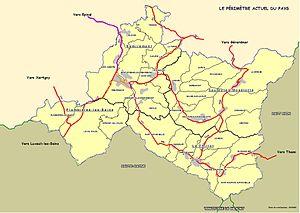
Pays de Remiremont et de ses vallées
Le pays de Remiremont et de ses vallées est une initiative de regroupement de collectivités locales françaises situé en région Grand-Est, plus précisément dans la région historique et culturelle de Lorraine.
Le projet de réalisation d’un lac baptisé « lac de Noirgueux », puis Lac du Val Moselle et enfin Lac nautique de Remiremont, dans les Vosges, a été imaginé sur la Moselle au nord-est de la France.